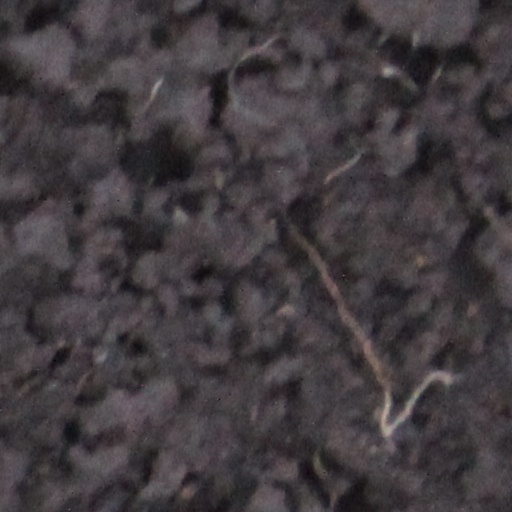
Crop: wheat